Markus Weicker

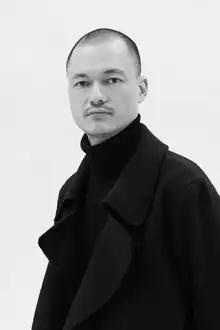
Markus Weicker in 2019

Markus Weicker (born December 17, 1987, in Offenbach am Main) is a German director and musician.